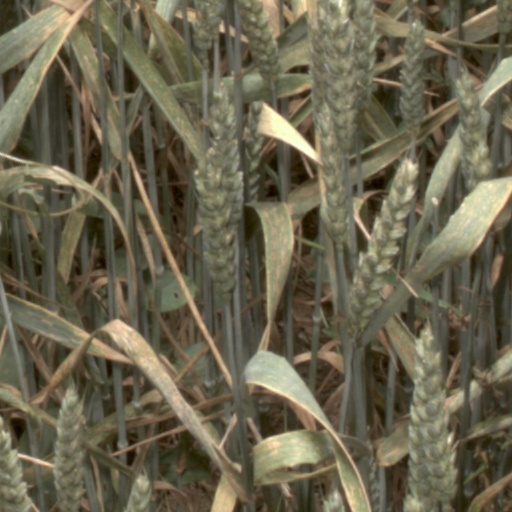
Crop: wheat